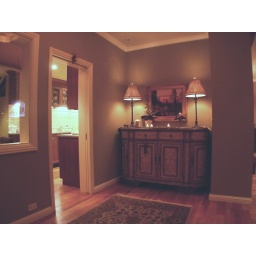
Entryway w/mistletoe over door and new interior window between kitchen &amp;amp; entry